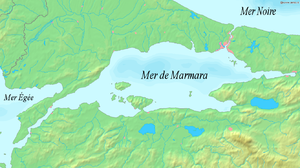
La convention de Montreux, officiellement Convention concernant le régime des détroits, est un accord international multilatéral signé le 20 juillet 1936 dans un palace de la ville de Montreux en Suisse. Elle est entrée en vigueur le 9 novembre 1936 et le demeure jusqu'à ce jour. Elle détermine l'exercice de la libre circulation dans les détroits des Dardanelles et du Bosphore, ainsi que dans la Mer Noire.